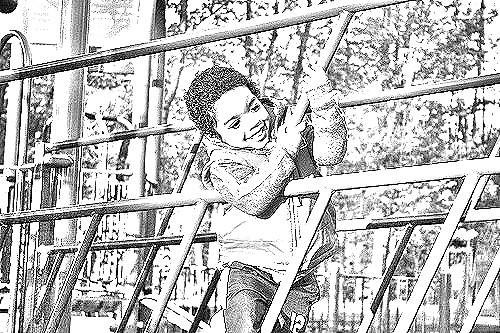
Portrait style: Sketch Portrait